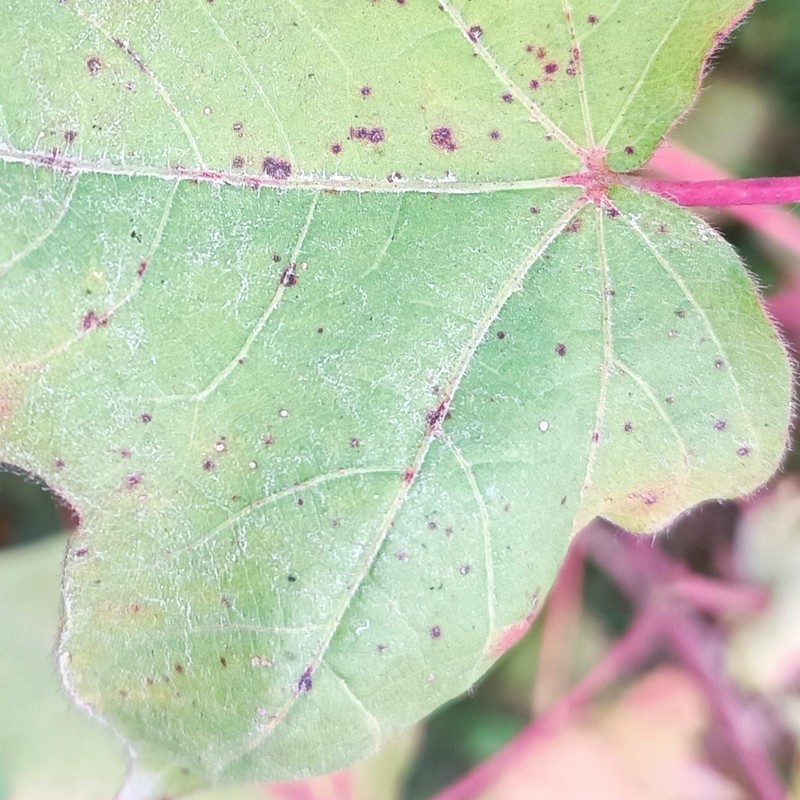
Label: Bacterial Blight